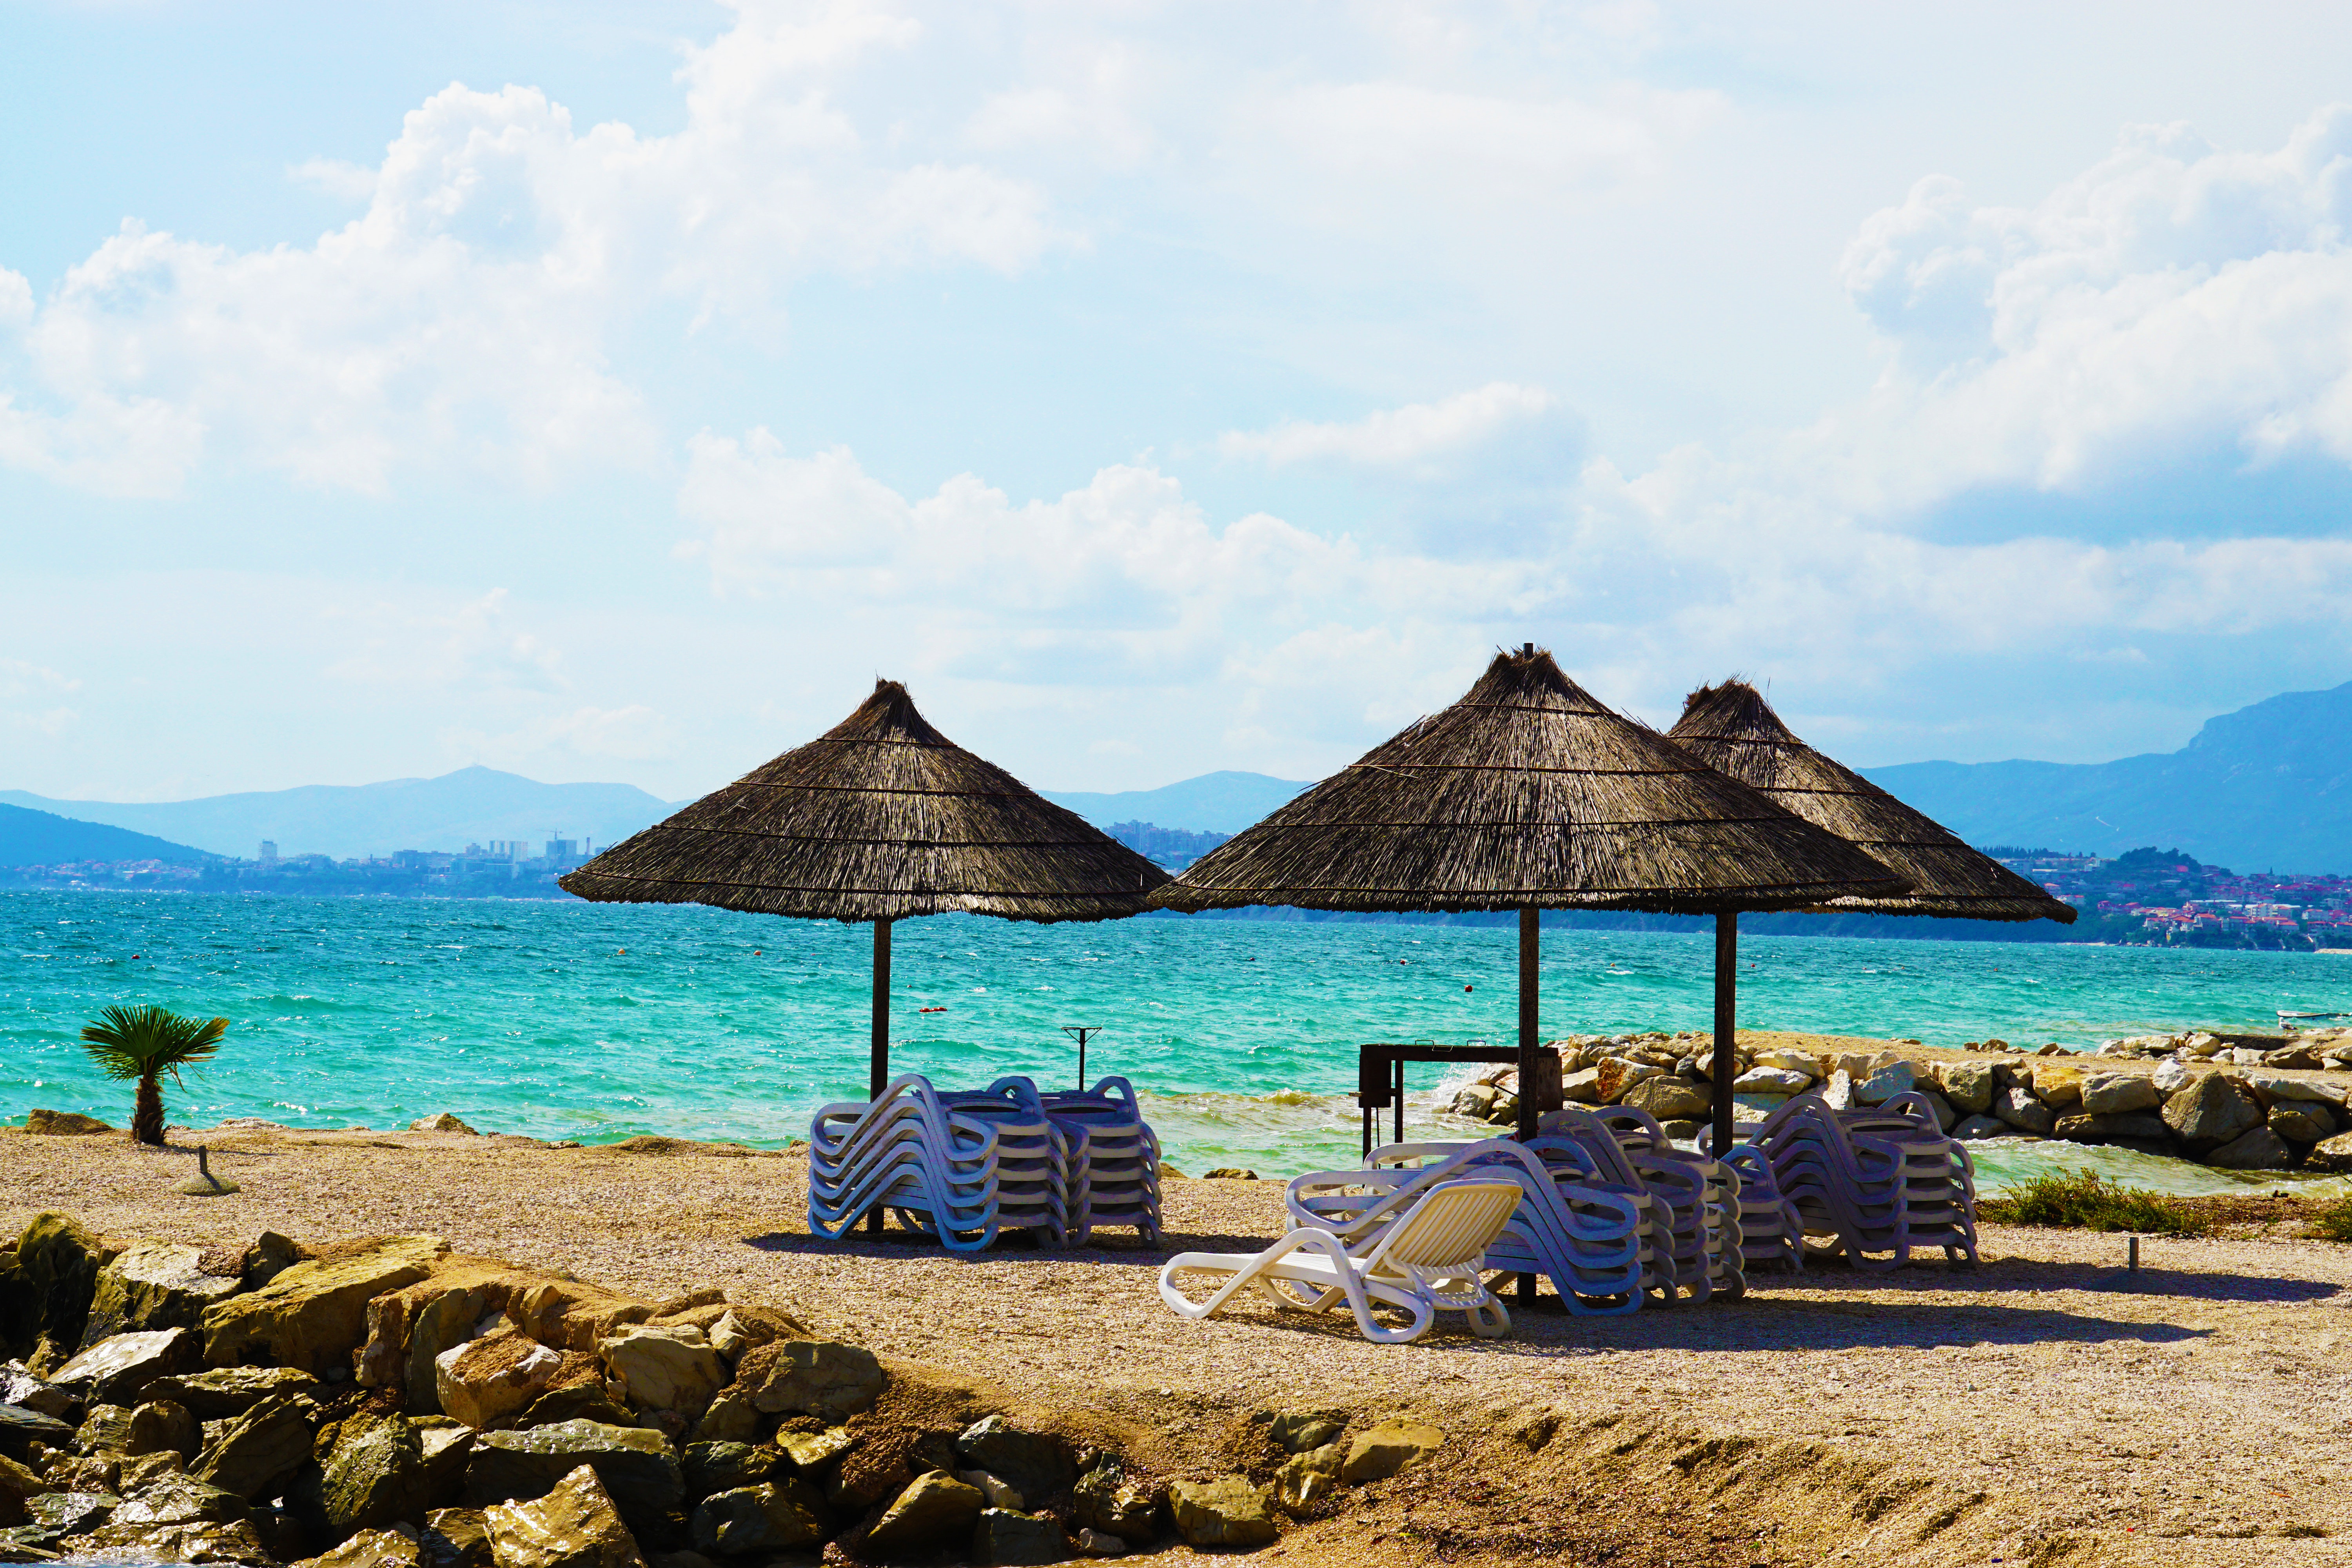
beach, sea, vacation, tropics, sky, coast, ocean, turquoise, shore, tourism, caribbean, summer, coastal and oceanic landforms, travel, bay, sand, fashion accessory, palm tree, leisure, lagoon, horizon, resort, cloud, shade, island